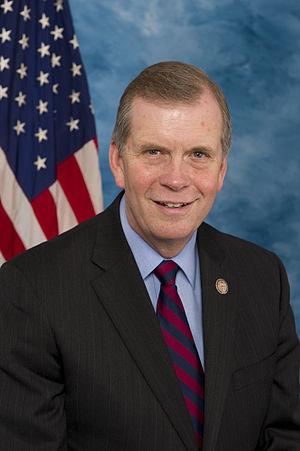
Depuis le recensement de 2010, le Michigan dispose de quatorze élus à la Chambre des représentants des États-Unis.
Timothy Lee Walberg dit Tim Walberg, né le 12 avril 1951 à Chicago, est un homme politique américain, élu républicain du Michigan à la Chambre des représentants des États-Unis depuis de 2007 à 2009 et depuis 2011.